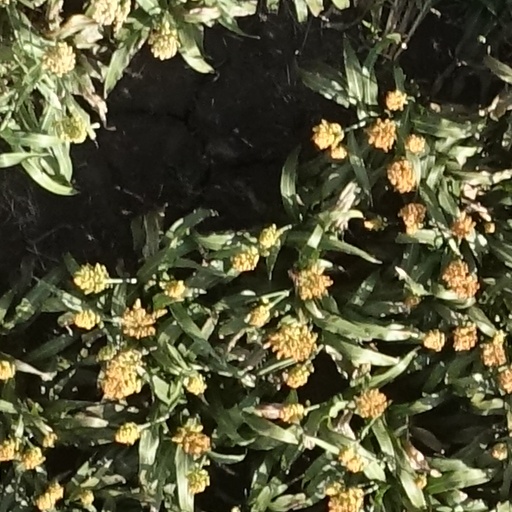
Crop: sorghum